Battle of Fère-Champenoise

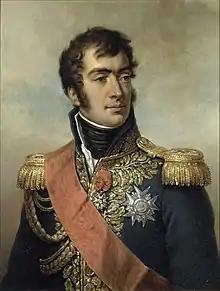
Auguste de Marmont

Blücher's army finally lurched into motion on 18 March, with its commander wearing a lady's green silk hat in order to protect his inflamed eyes from the sun. On this day, Ludwig Yorck von Wartenburg's corps compelled Étienne Pierre Sylvestre Ricard's division to abandon Berry-au-Bac though the French managed to destroy the bridge over the river Aisne. Marmont had overall command of the forces facing Blücher and his orders were to cover Paris and stop his foes from crossing the Aisne. Mortier was at Reims while Henri François Marie Charpentier's division held Soissons. Since Blücher had 109,000 troops while the French only mustered 13,000 infantry and 3,600 cavalry, it was plain that the Allies could not be stopped for long. In order to block the road to Paris and to rendezvous with Charpentier, Marmont fell back southwest toward Fismes and called in Mortier from Reims. He believed that Blücher wished to bring him to battle, but in fact the Prussian field marshal was heading for Reims and Châlons-sur-Marne to link up with Schwarzenberg.